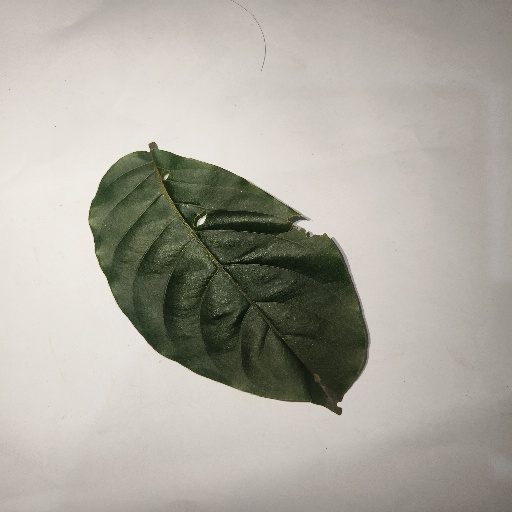
Species: HariTaki
Leaf condition: Shot Hole